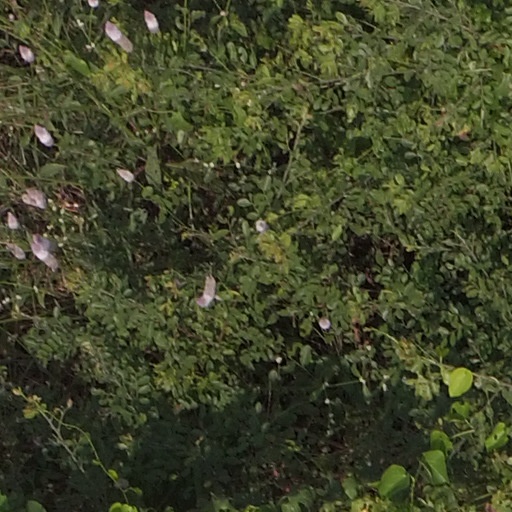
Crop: maize; corn